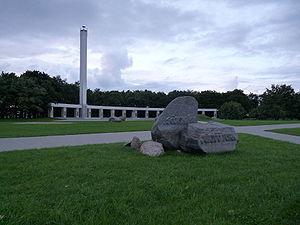
Ülemiste est un quartier du district de Lasnamäe à Tallinn en Estonie.
Le Parc de la nuit de la Saint-George est un parc du quartier de Sõjamäe à Tallinn en Estonie.